La mexicana y el güero

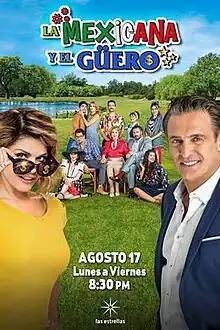

La mexicana y el güero (International title: I Love You, Güero) is a Mexican telenovela produced by Nicandro Díaz González that aired on Las Estrellas from 17 August 2020 to 7 February 2021. It is an adaptation of the Chilean telenovela titled "" created by Víctor Carrasco and Vicente Sabatini. The story revolves around Andrea (Itatí Cantoral), a beautiful swindler, and Tyler (Juan Soler), an idealistic millionaire who returns to Mexico in search of his biological family after his adoptive mother dies and tells him to return to his place of origin.